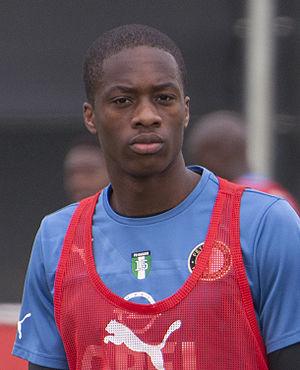
Terence Kongolo, né le 14 février 1994, est un footballeur néerlandais d'origine congolaise qui évolue au poste de défenseur central à Fulham FC, en prêt d'Huddersfield Town.